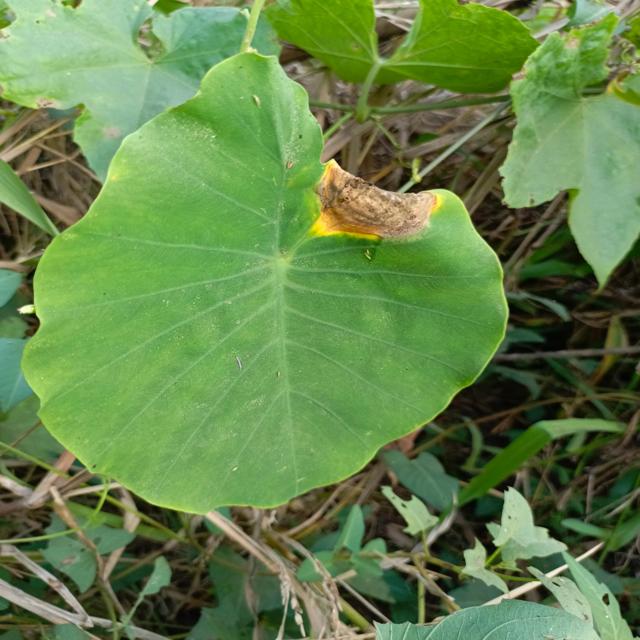
Label: Mid_Blight